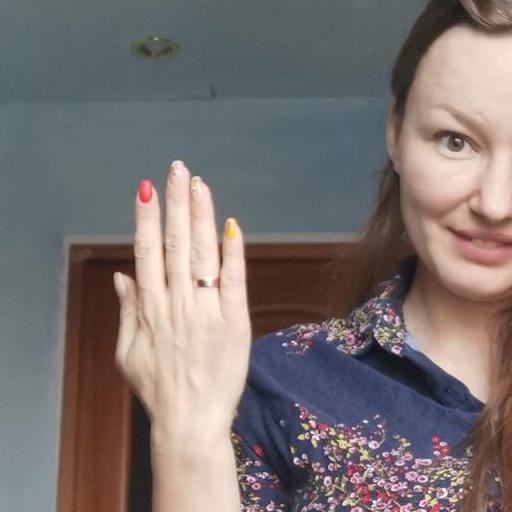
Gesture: stop_inverted